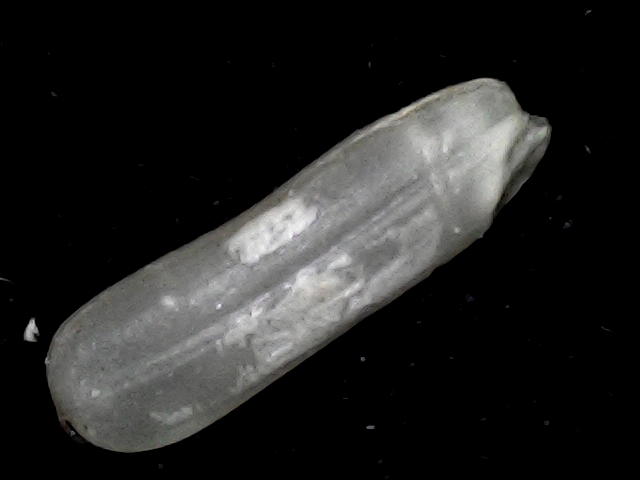
Rice variety: BD87